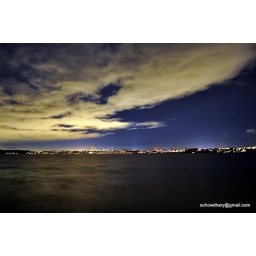
Seattle across the water. The blue streaks in the sky are aircraft.